Lugano

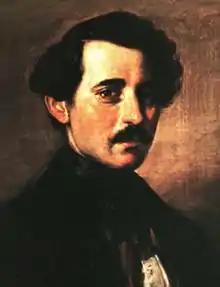
Carlo Bossoli

Lugano hosts the Swiss National Sound Archives, responsible for safeguarding the sound heritage of Switzerland. The Palazzo dei Congressi is the performing arts centre for Lugano. It is the main venue for the Orchestra della Svizzera Italiana. The Lugano Festival runs during April and May, followed by the related "Progetto Martha Argerich" in June. Estival Jazz arrives in July. Between July and August, there is the LongLake Festival, one of the greatest urban open-air happenings in Switzerland. During one month, the LongLake offers over 300 events in downtown Lugano. The Blues-to-Bop Festival arrives in late August and early September turns the town into a hive of activity as thousands crowd the streets and piazzas for free open-air concerts. In 1956, the Teatro Kursaal in Lugano hosted the first Eurovision Song Contest. The MASI (Museo d'Arte della Svizzera italiana) has two parallel objectives: the conservation and study of the Museum's permanent collection, which is above all made up of works belonging to the 19th and 20th centuries; and the planning and presentation of temporary exhibitions. It focuses on the art of the cantons of Ticino and Graubünden (Grigioni in Italian) and presents artists from the region on a regular basis. Lugano Arte e Cultura (LAC) is a cultural centre dedicated to music, visual and performance arts. It opened in 2015.